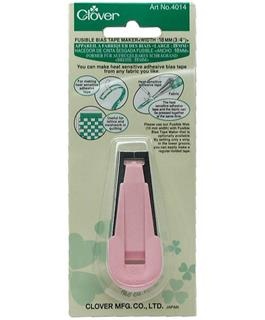
Clover Fusible Bias Tape Maker 3/4"
Clover Fusible Bias Tape Maker is suitable for heat sensitive adhesive tape. Perfect for Celtic and stained glass quilts. Make bias tape from any material you like. Set heat sensitive adhesive tape in the upper groove and a piece of material cut on the bias in the lower groove. By pulling the two at the same time and ironing them, you can easily make bias tape that can be temporarily bonded using an iron. Complete instructions included. 18 mm (3/4")
Brand: Clover
Category: Arts & Entertainment > Hobbies & Creative Arts > Arts & Crafts > Art & Crafting Materials > Crafting Adhesives & Magnets > Floral Tape > Stem Tape